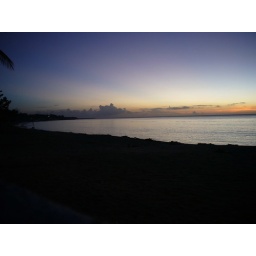
Sunset over turtle beach